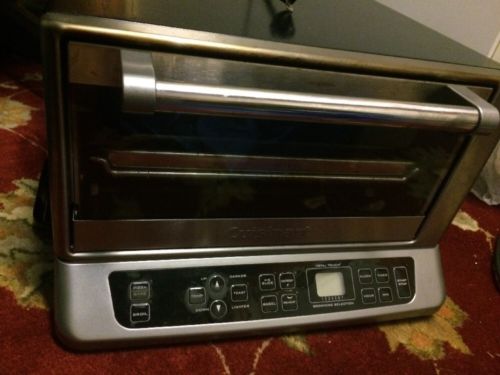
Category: toaster